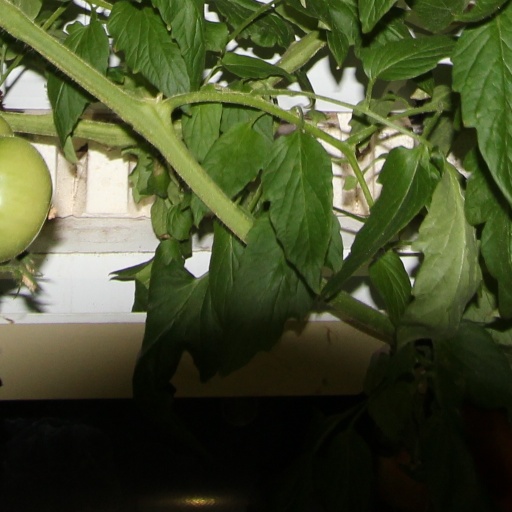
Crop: tomato